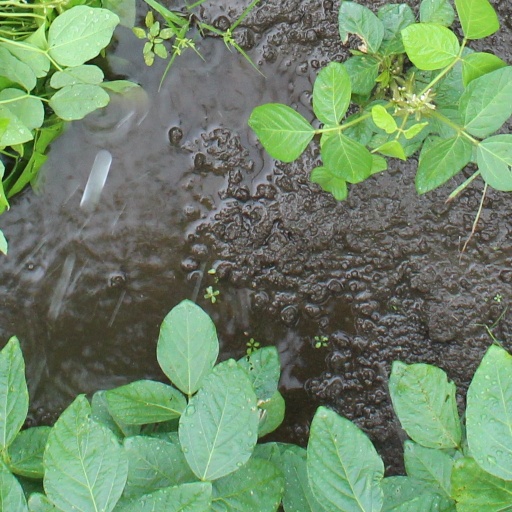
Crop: soybean